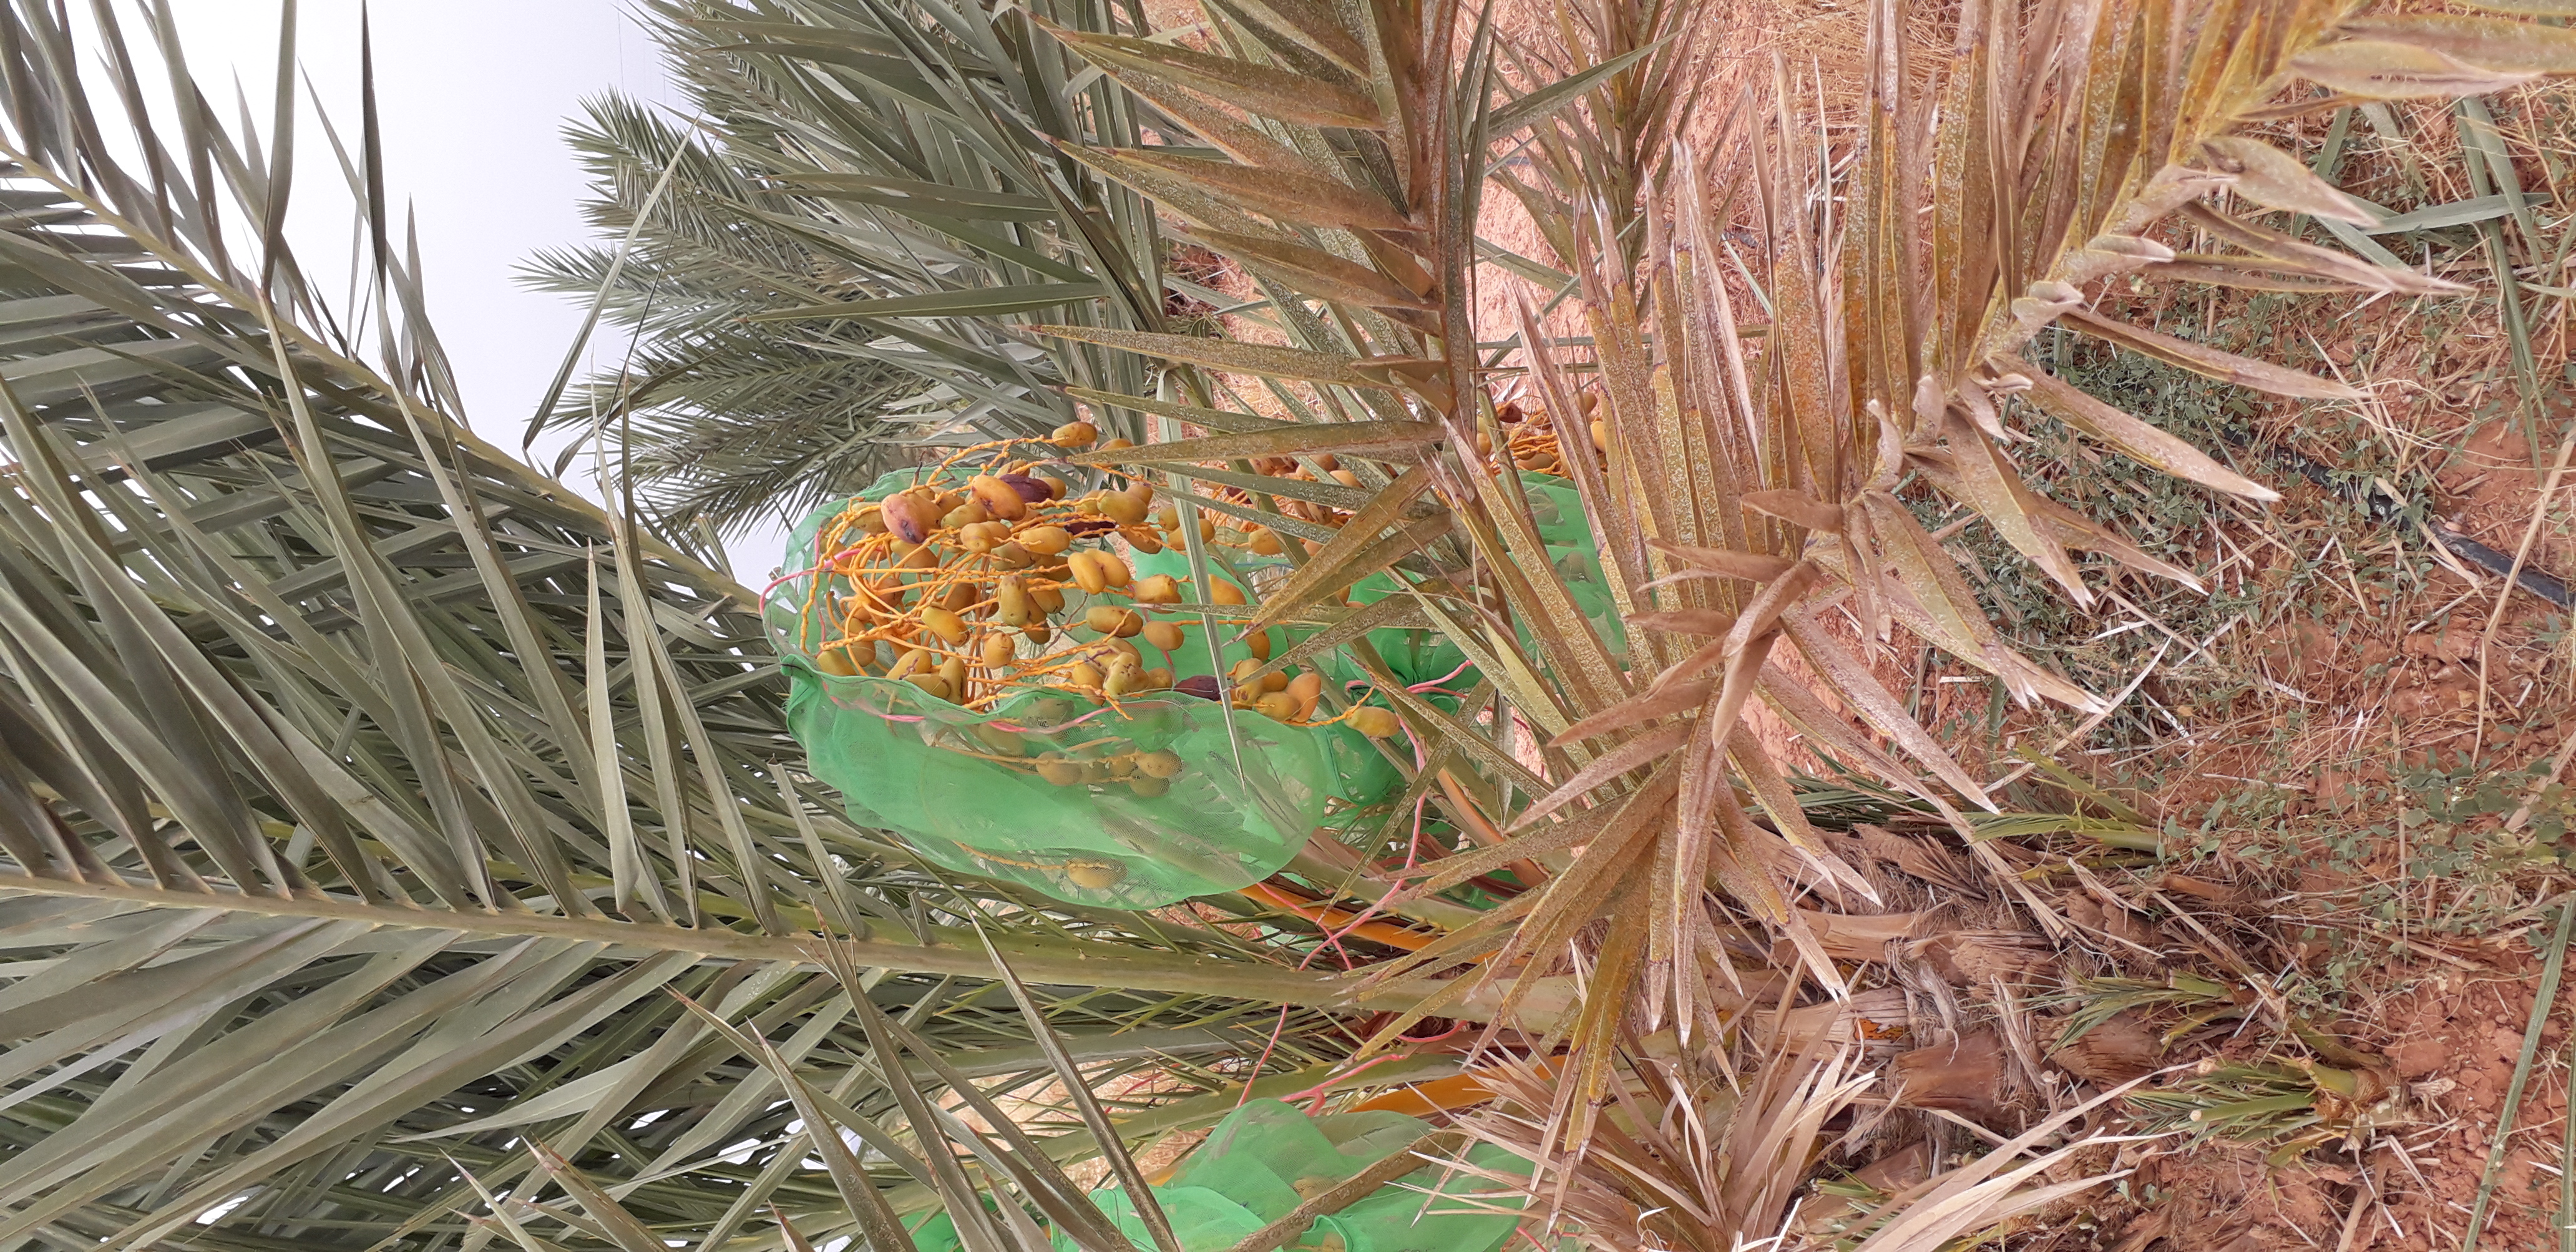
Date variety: Boumajhoul